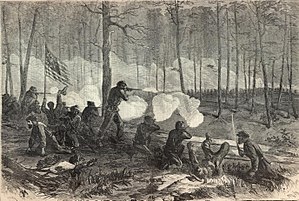
Slaget ved Ezra Church
Slaget ved Ezra Church, også kendt som Slaget ved Fattighuset, blev udkæmpet den 28. juli 1864, i Fulton County i Georgia under den amerikanske borgerkrig. Slaget var en del af Atlanta-kampagnen, hvor generalmajor William T. Sherman's Army of the Tennessee kæmpede mod den konfødererede Army of Tennessee under kommando af generalløjtnant John Bell Hood som forsvarede den vigtige sydstatsby Atlanta.